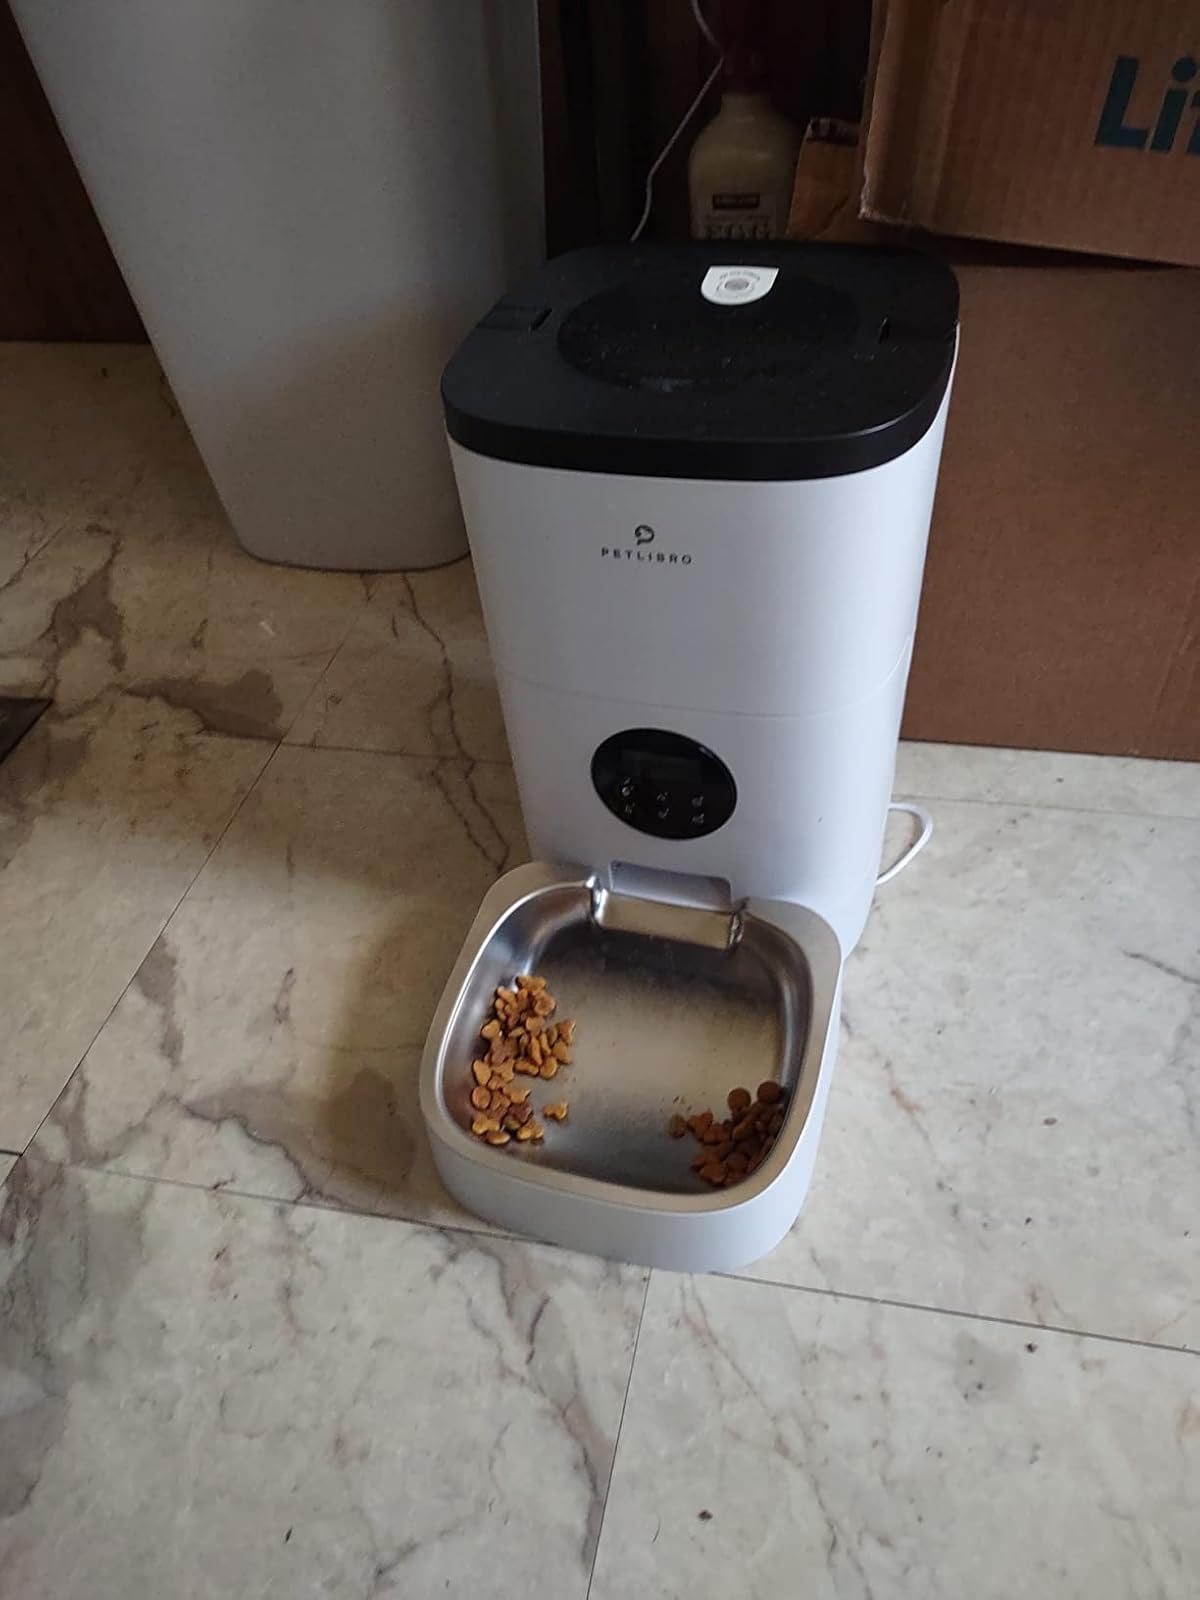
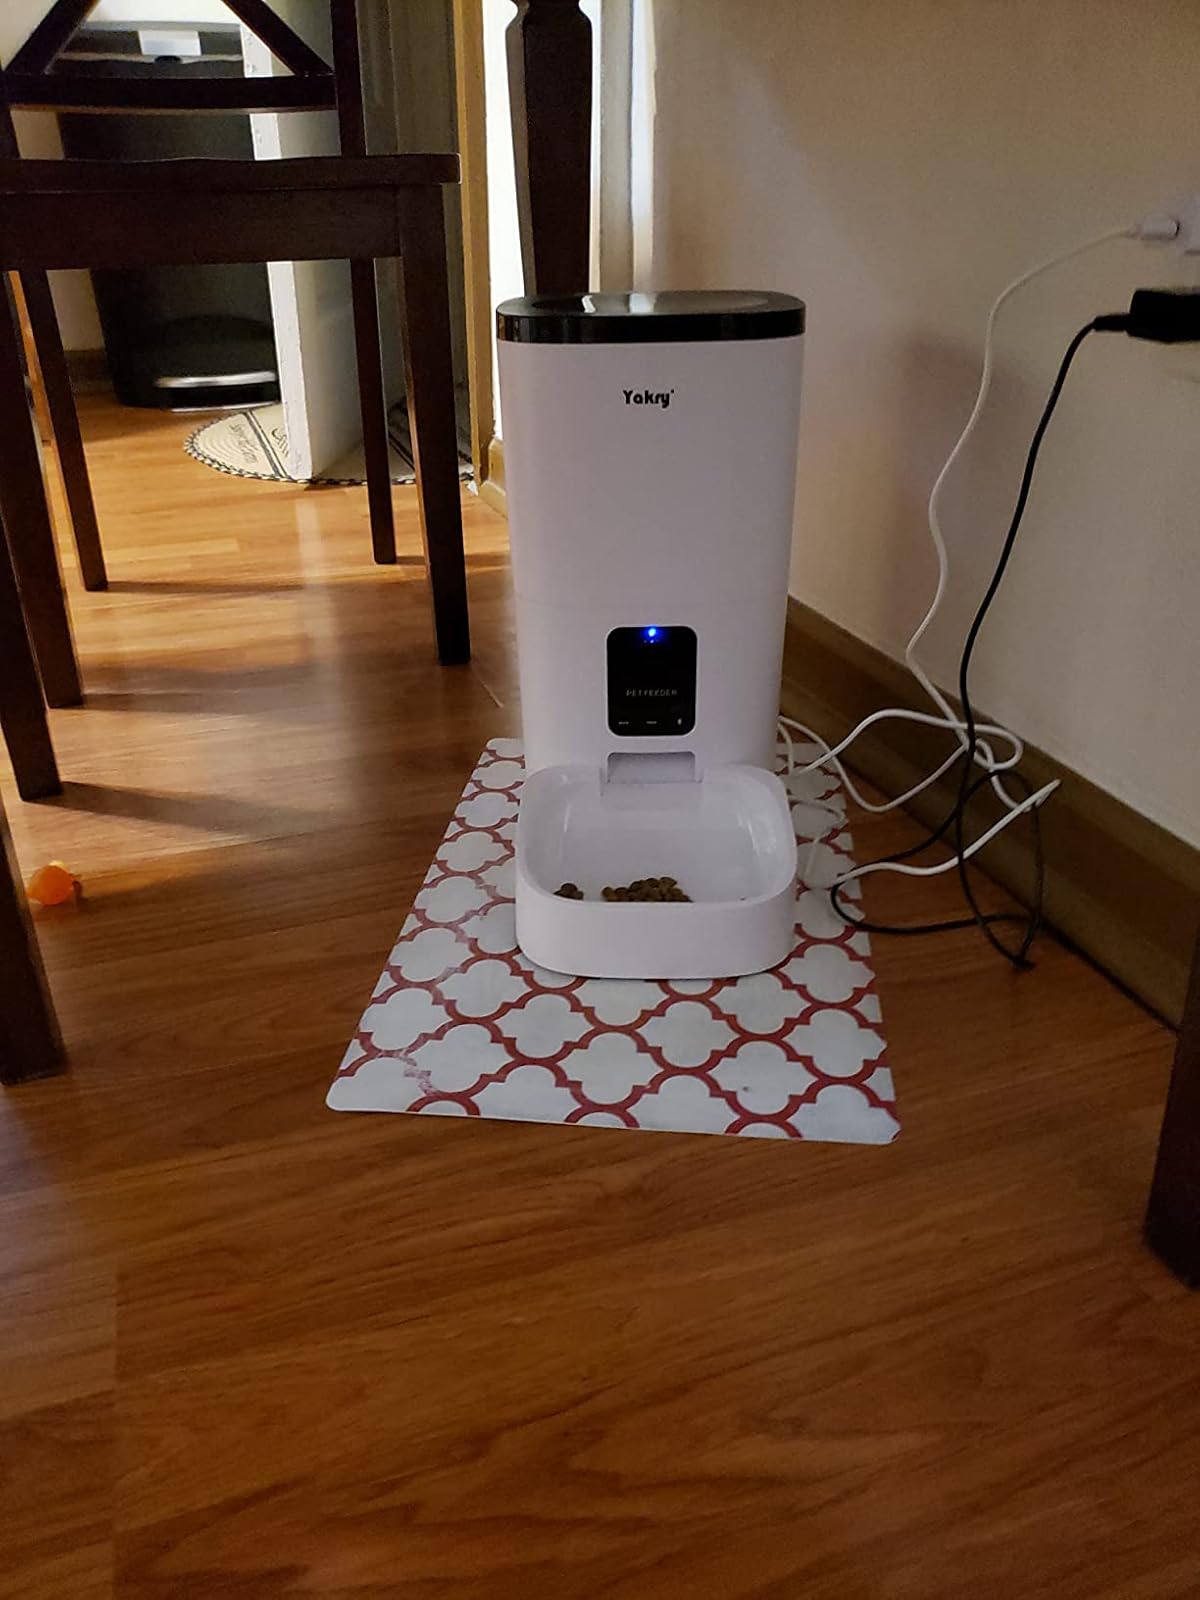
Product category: items_feeder
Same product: no